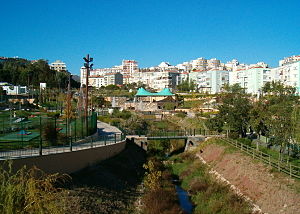
Amadora
Amadora er en by i det vestlige Portugal, med et indbyggertal på cirka 176.000. Byen ligger i regionen Lissabon, og er en satellitby til regionens og landets hovedstad Lissabon.